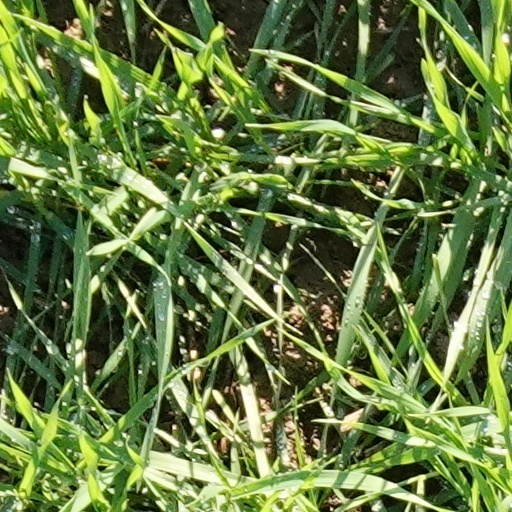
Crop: wheat